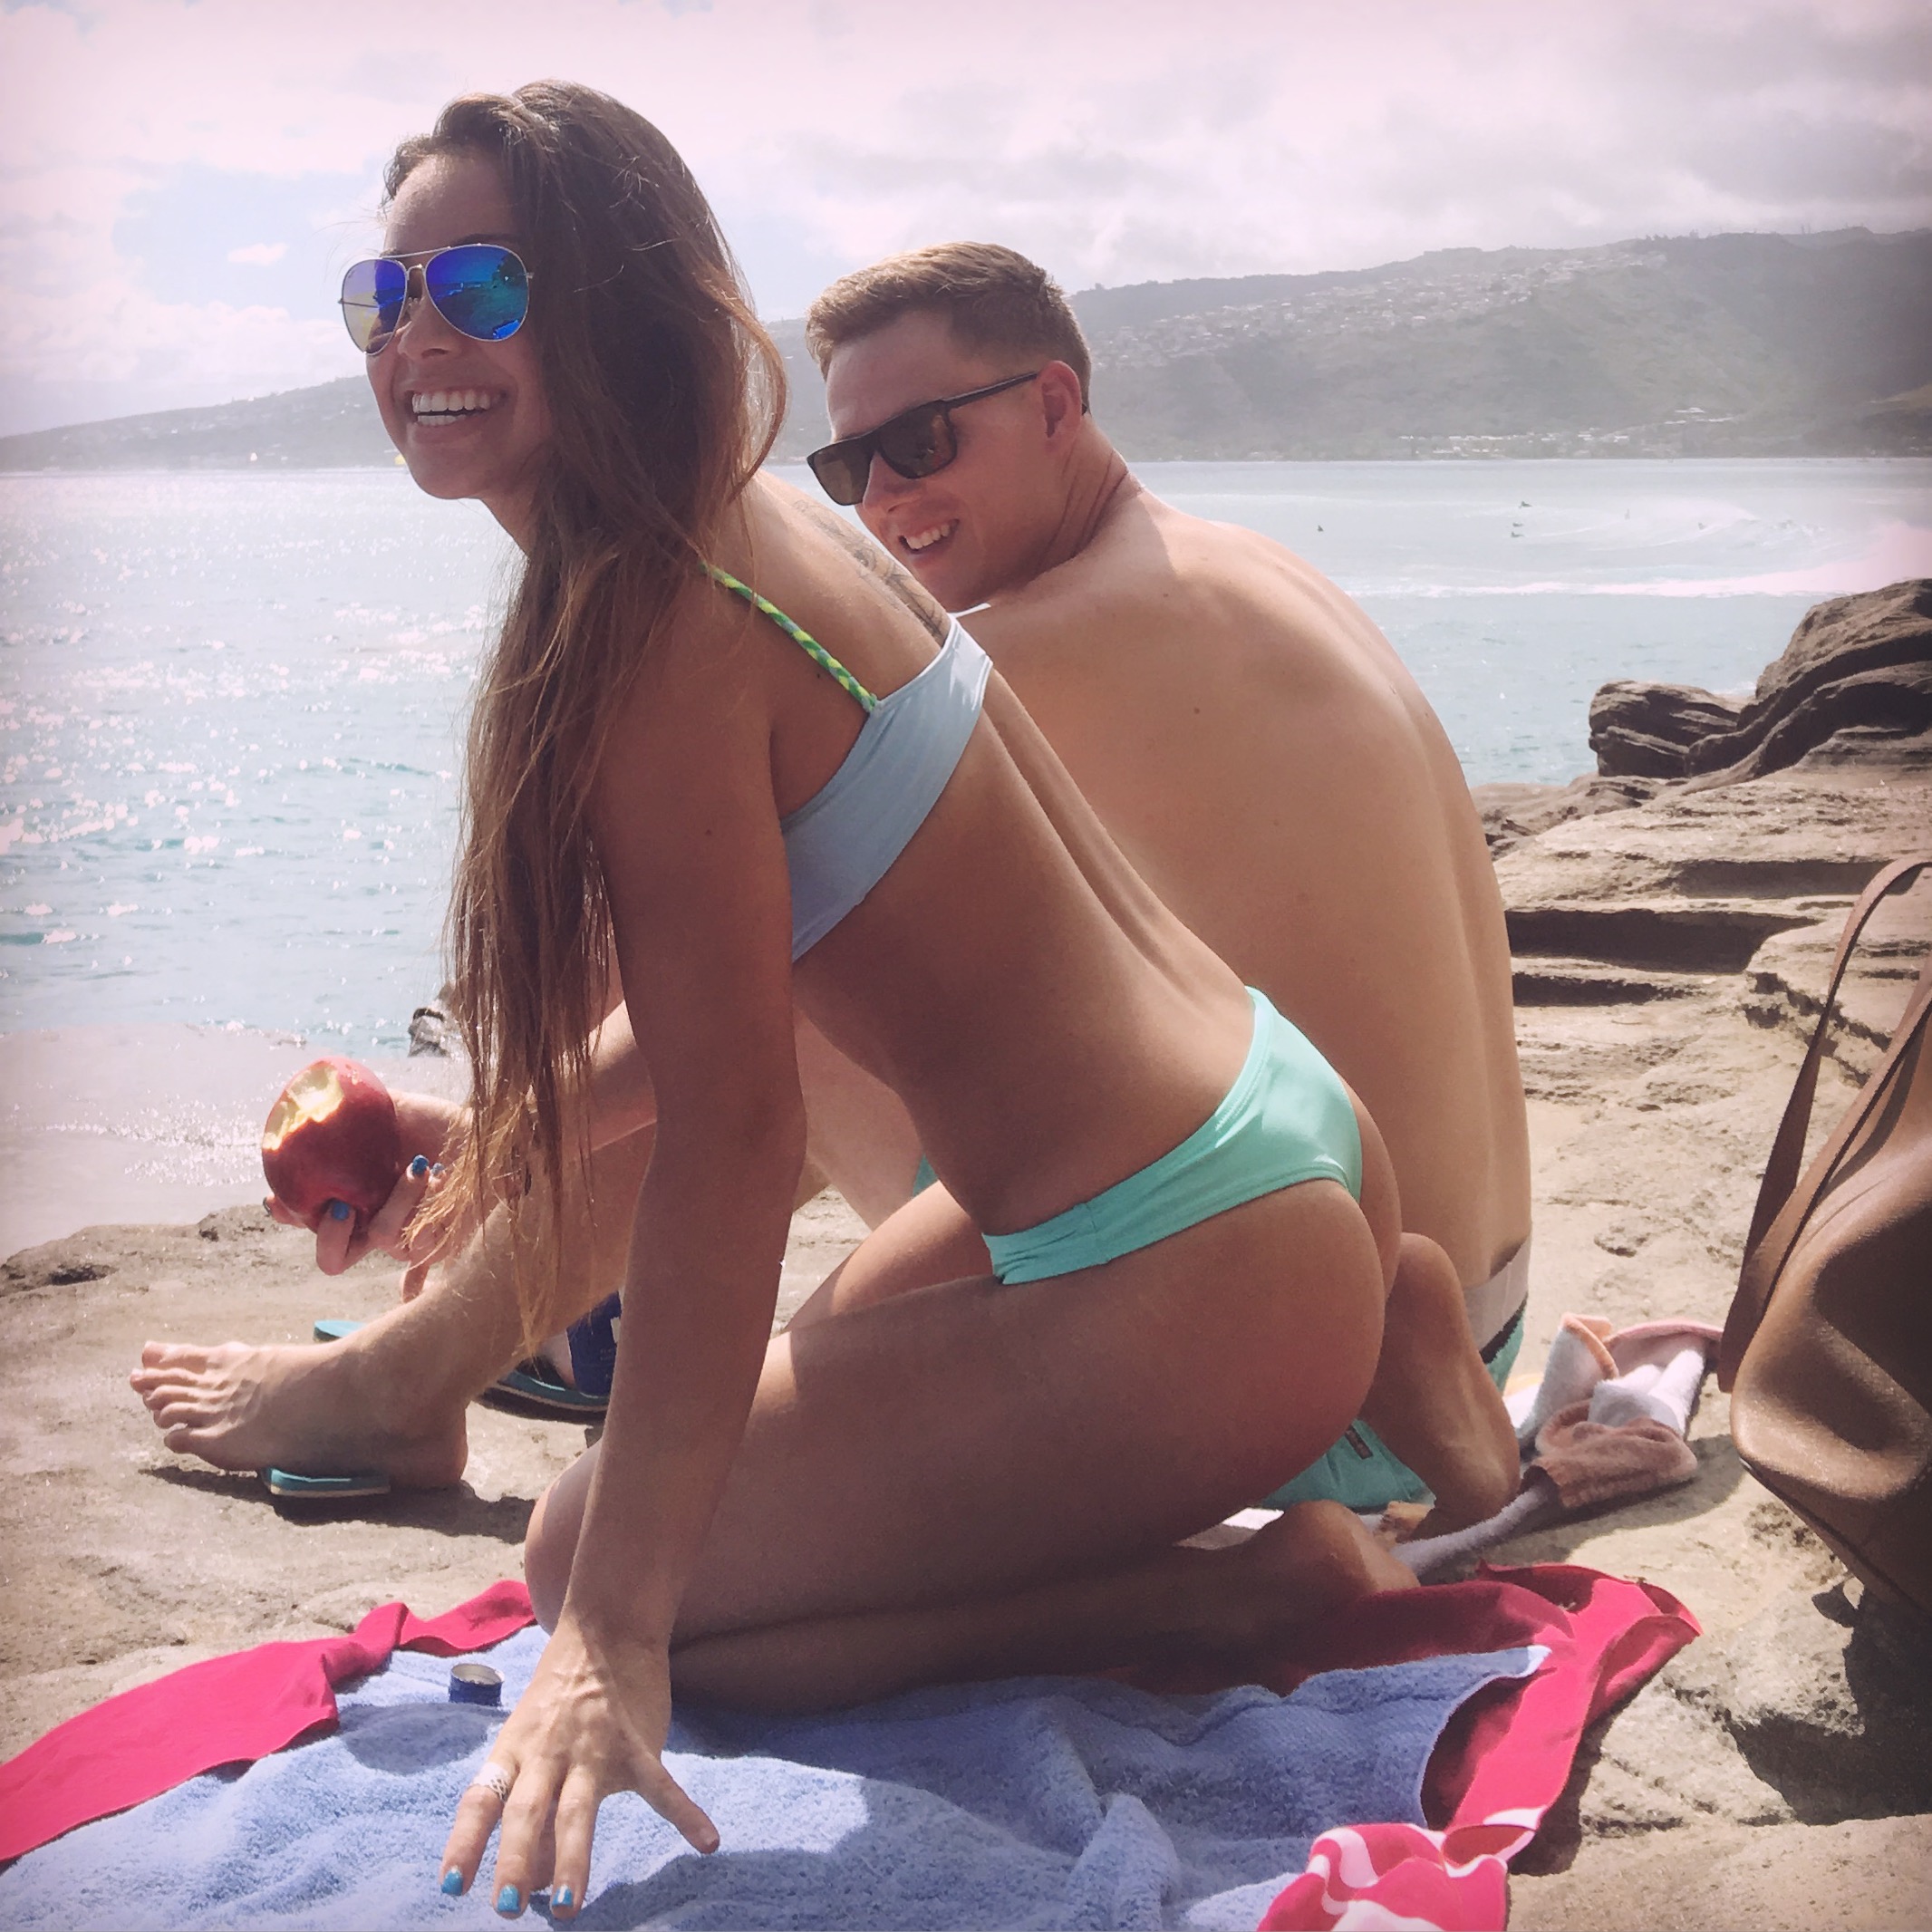
girl, swimwear, beach, vacation, sunglasses, sun tanning, fun, summer, spring break, undergarment, sea, eyewear, sand, leisure, vision care